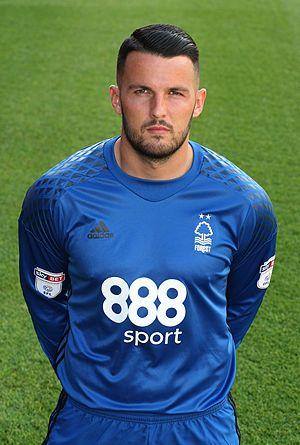
Stephen Henderson, né le 2 mai 1988 à Dublin, est un footballeur irlandais qui évolue au poste de gardien de but à Crystal Palace.